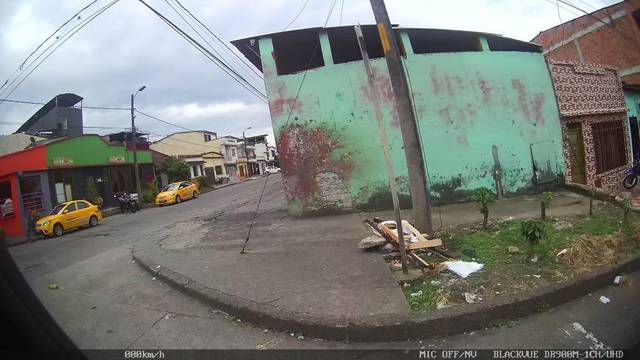
Region: Colombia
Coordinates: 4.818, -75.709